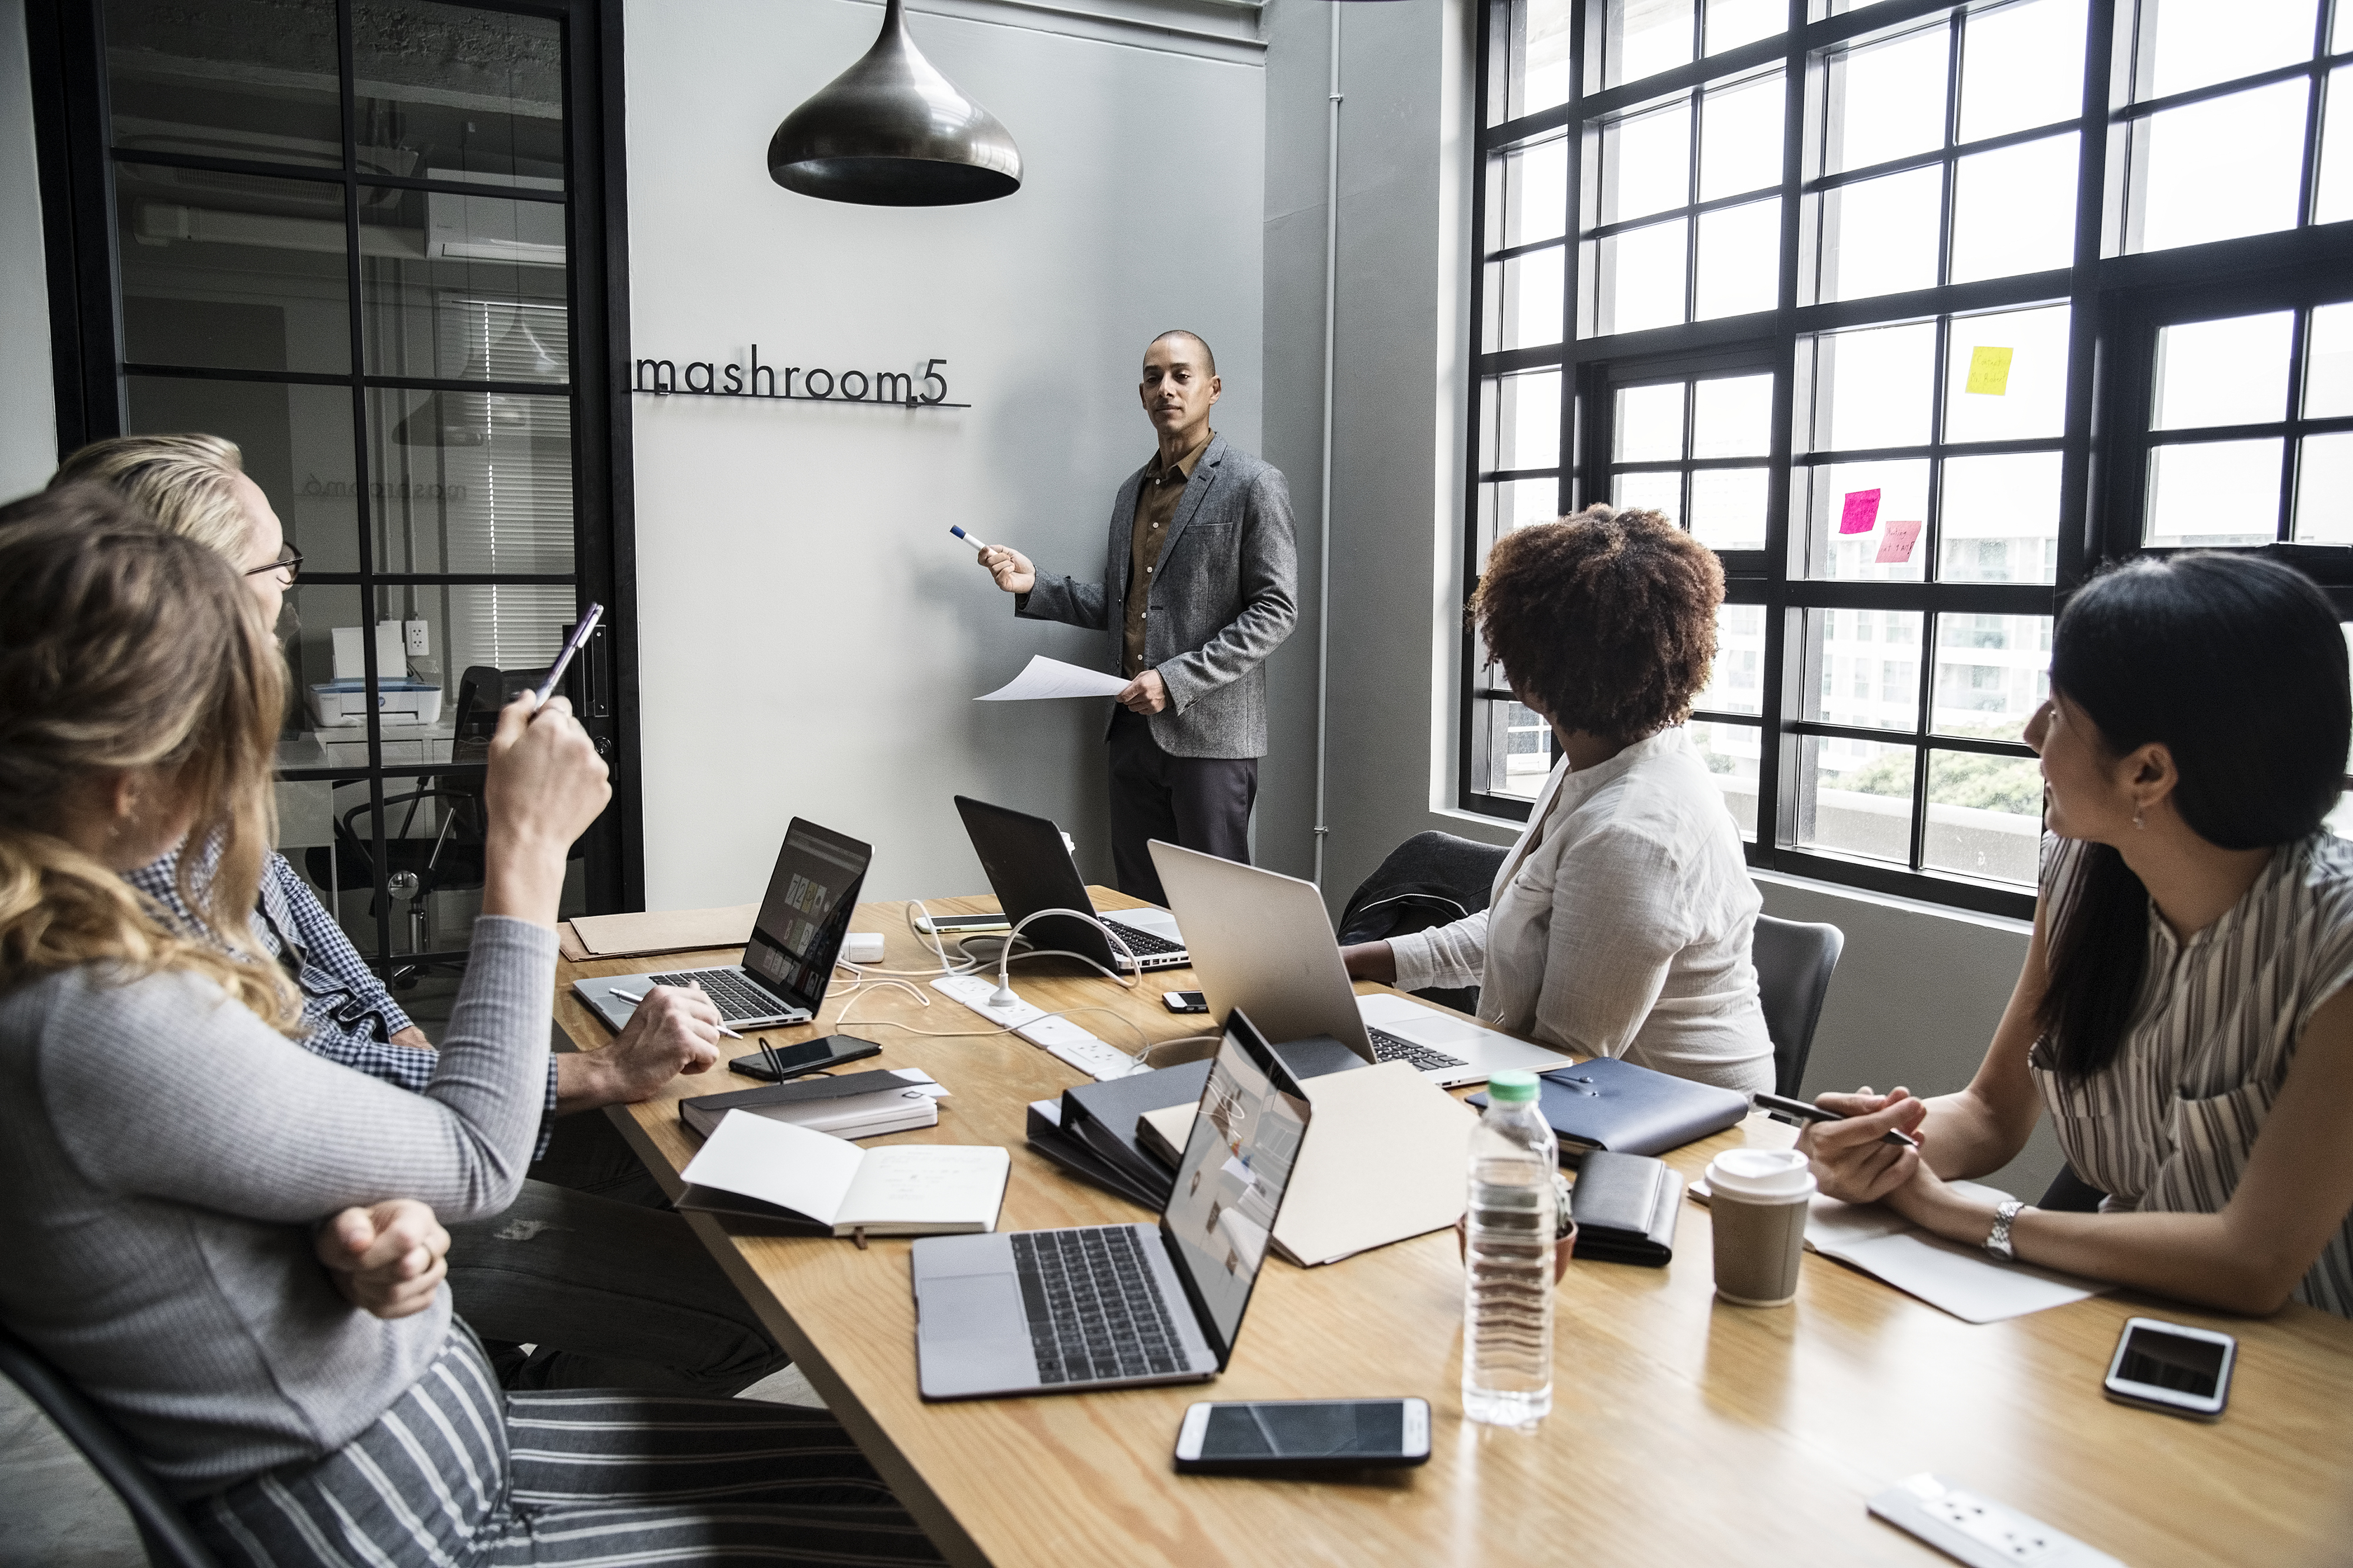
action, african american, african descent, agreement, american, black, brainstorming, business, caucasian, cheerful, colleagues, communication, computer, concentrated, connection, digital device, discussion, diverse, entrepreneur, european, expertise, expression, financial, group, laptop, man, meeting, network, notebook, people, presentation, startup, strategy, talking, team, teamwork, together, training, vision, westerner, wireless, woman, work, working, workplace, workshop, workspace, office, collaboration, design, conversation, job